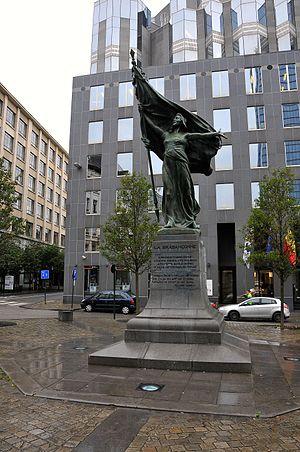
La Communauté française de Belgique, ou Fédération Wallonie-Bruxelles dans ses communications depuis le 25 mai 2011, est l'une des trois communautés fédérées de la Belgique. Elle exerce ses compétences sur le territoire de la région de langue française et de la région bilingue de Bruxelles-Capitale.